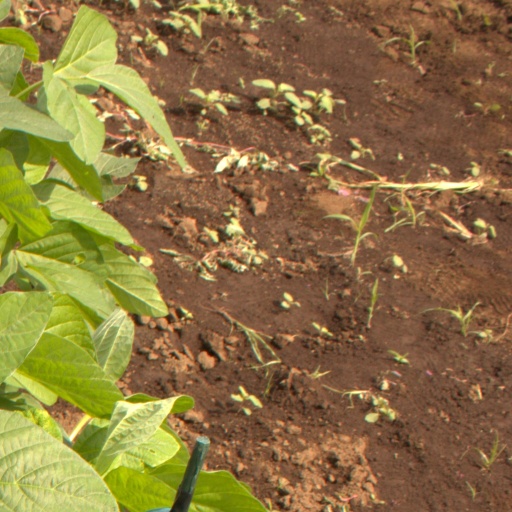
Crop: soybean